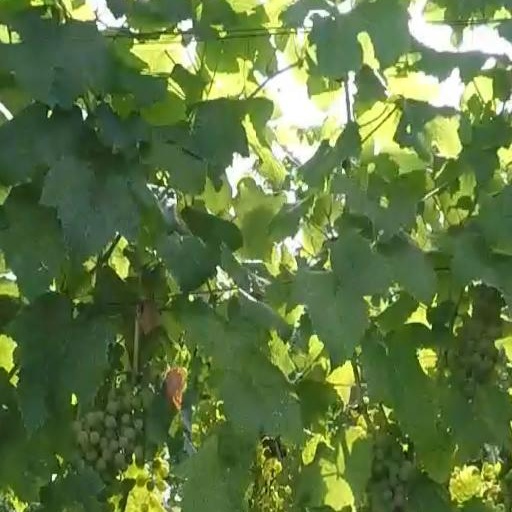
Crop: grape